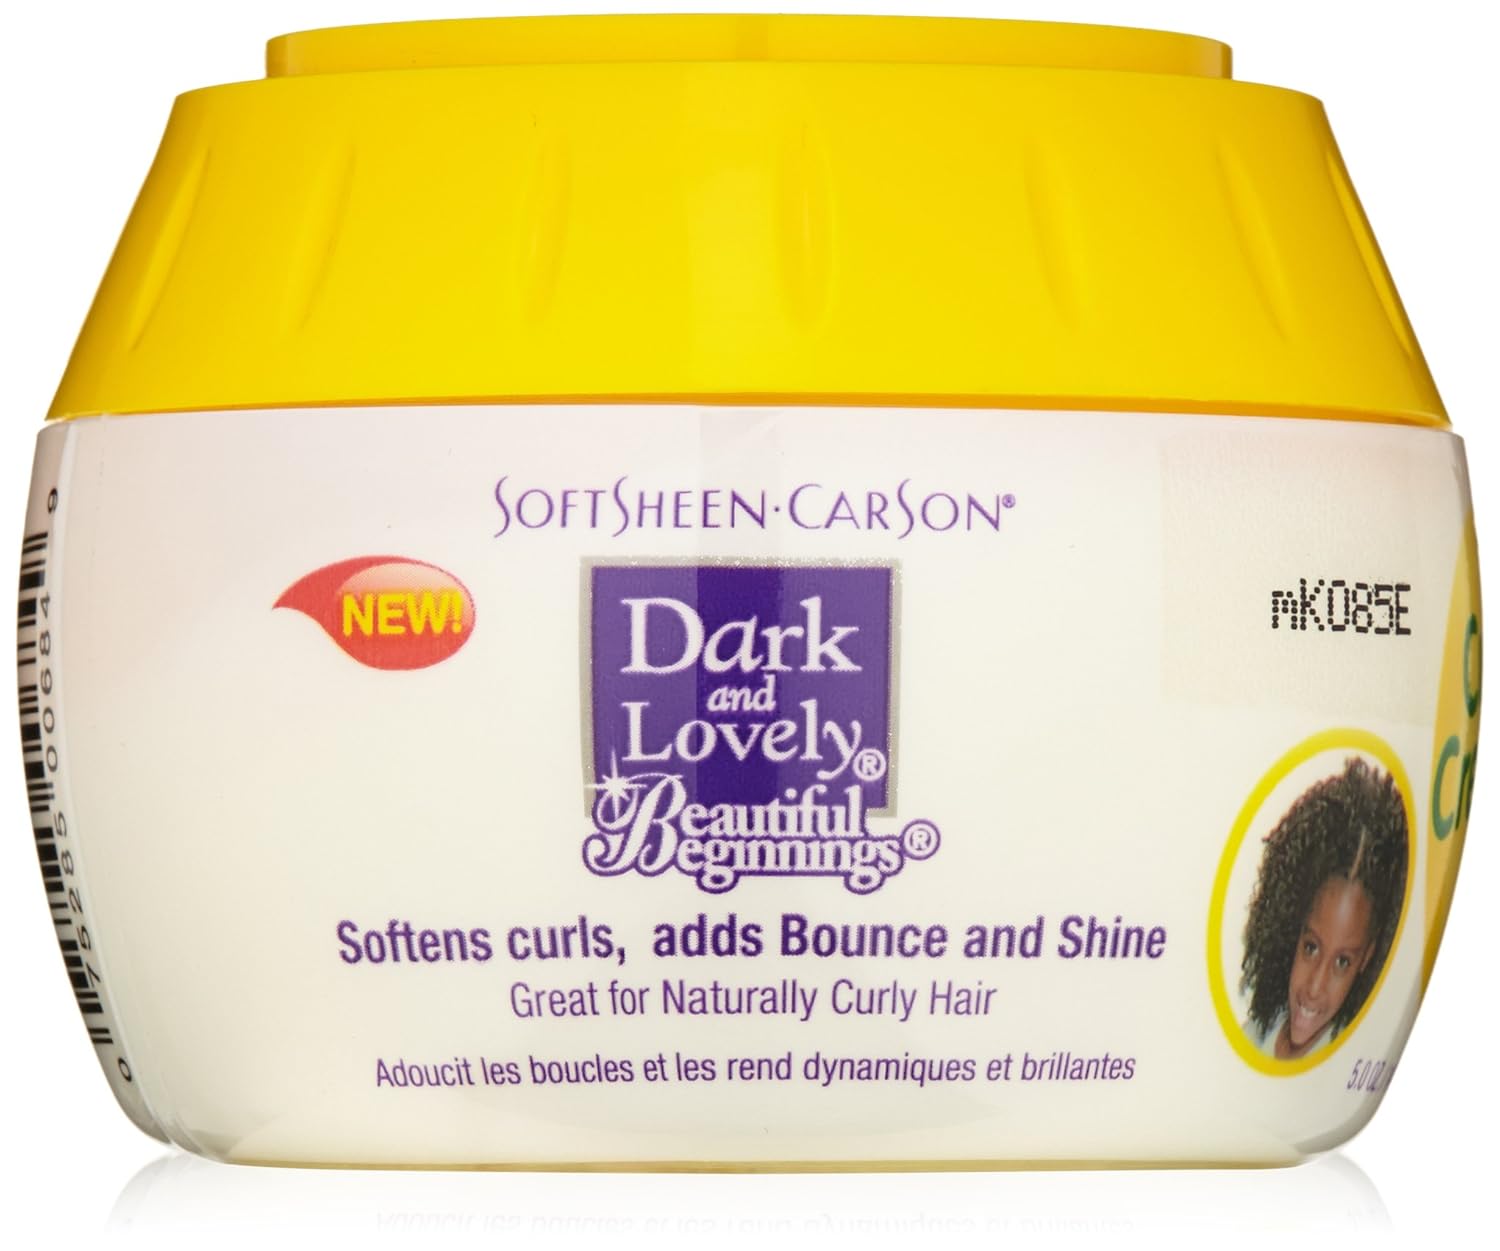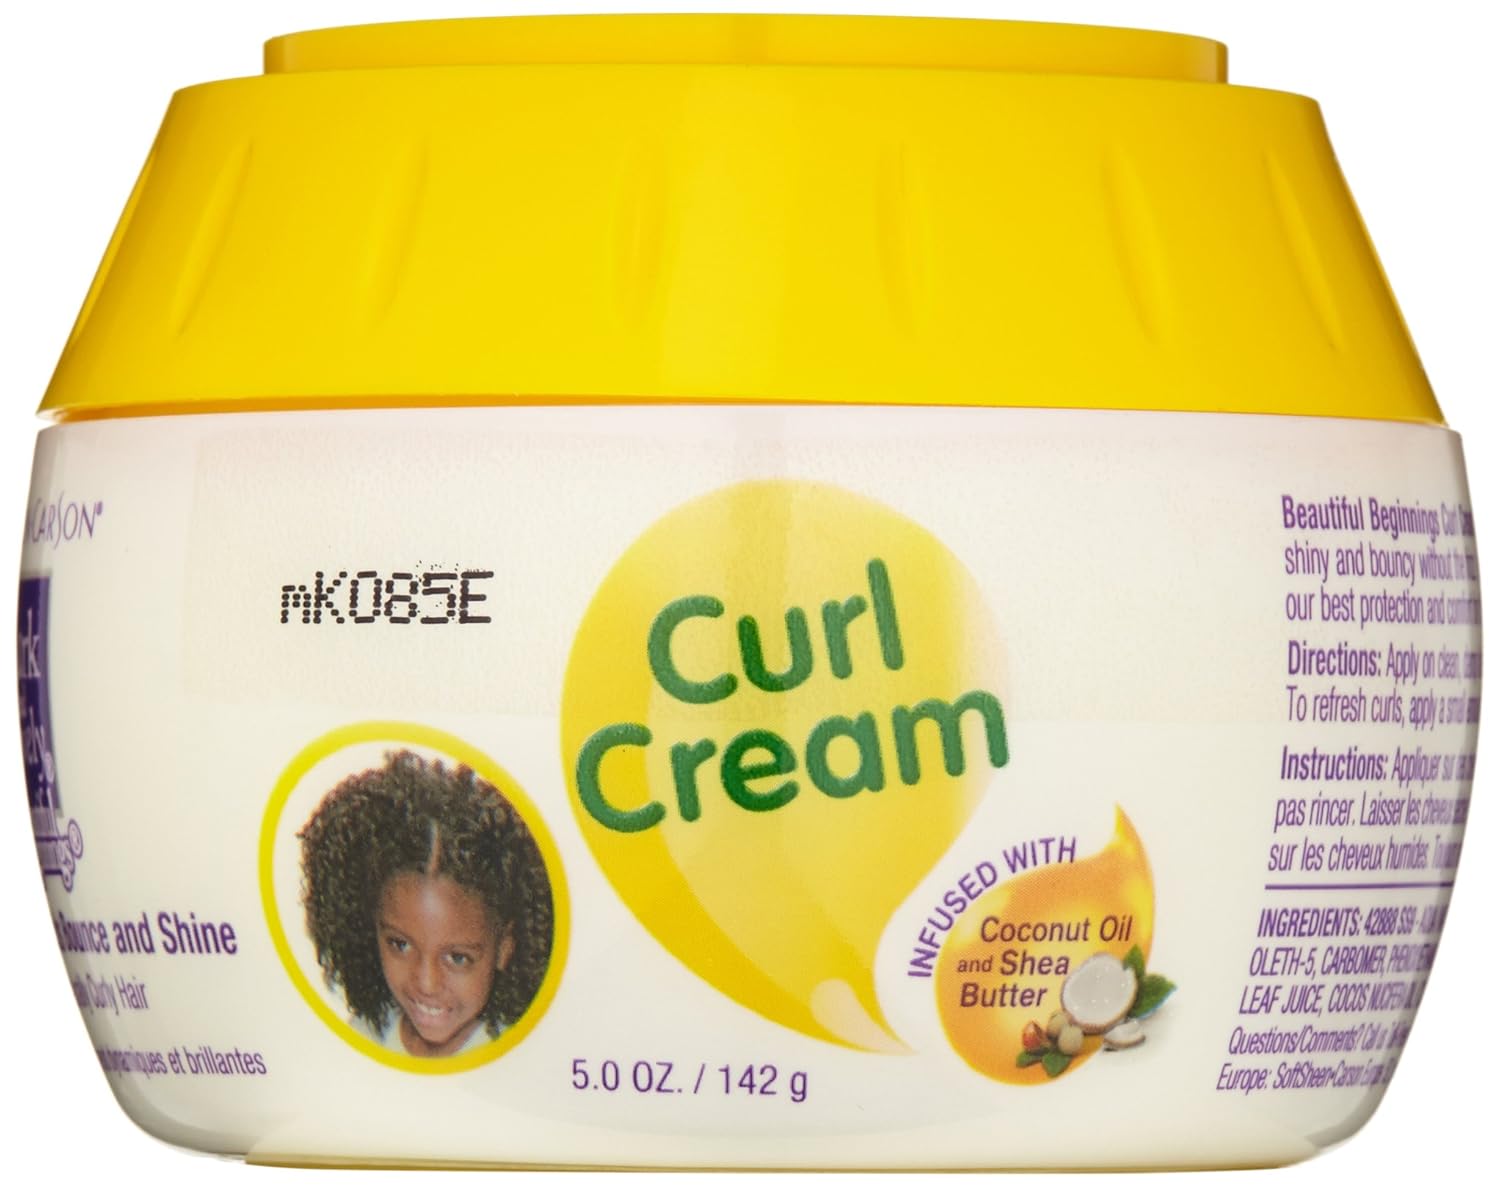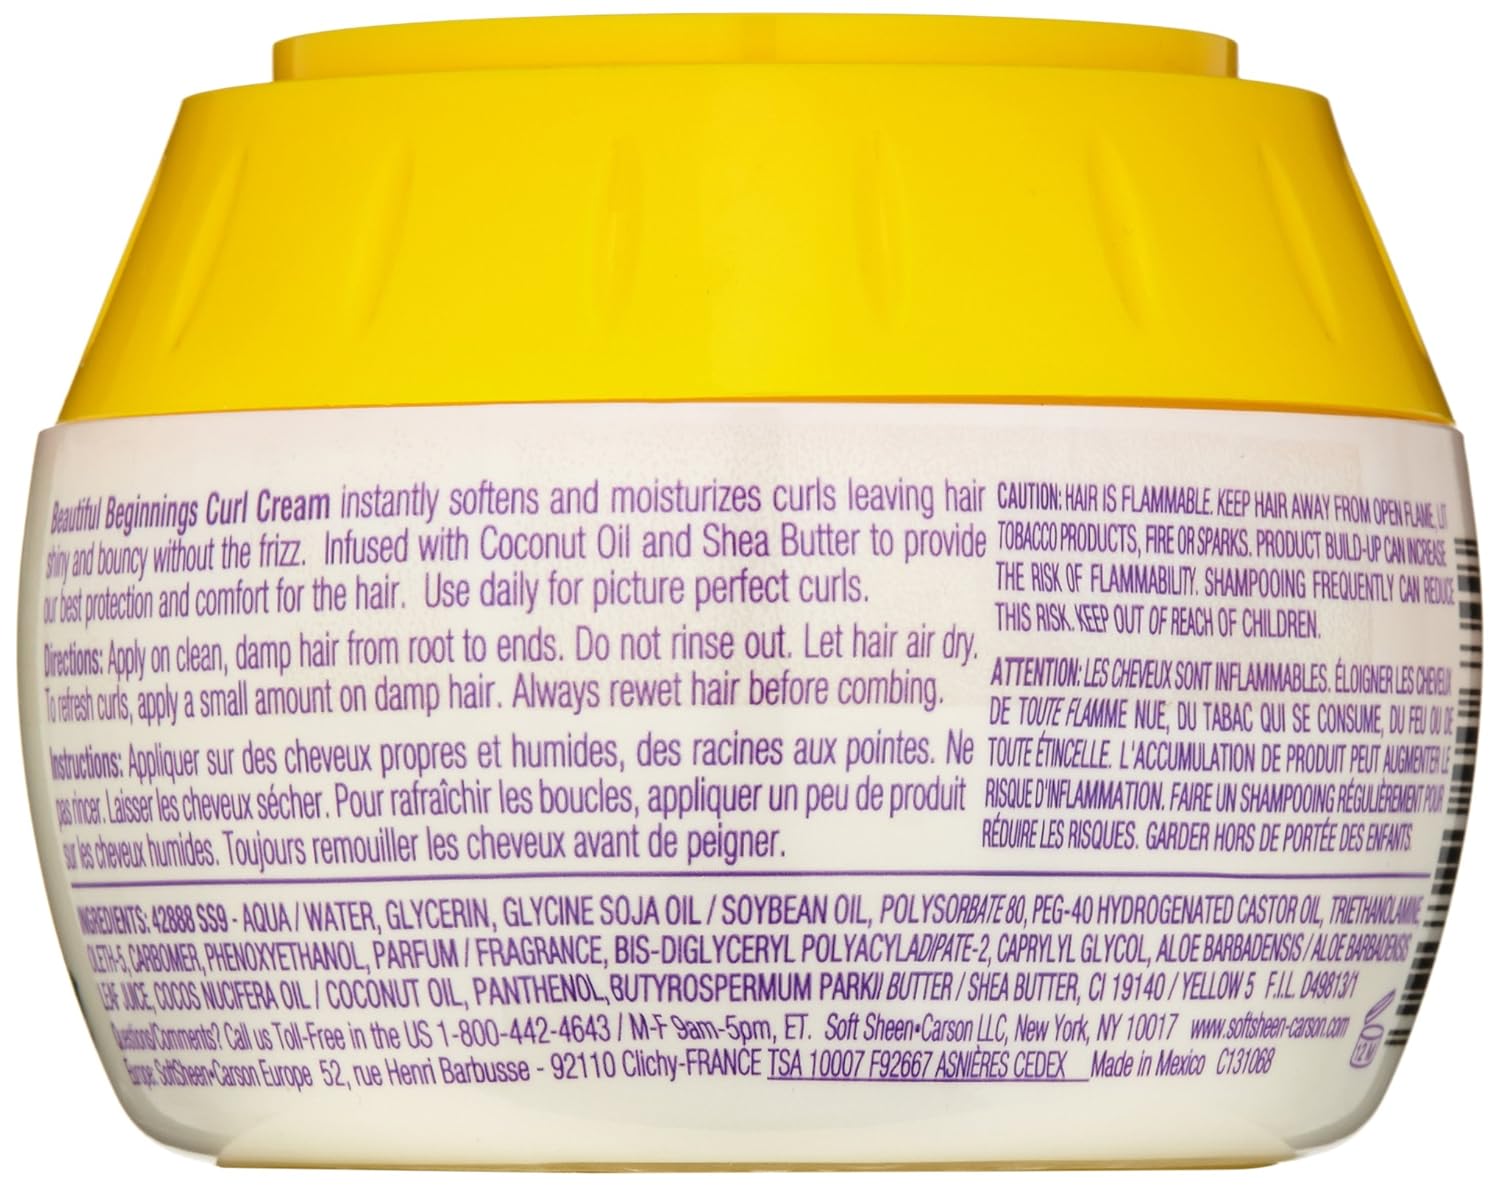
Dark and Lovely Beautiful Beginnings Curl Cream, 5 Ounce
Category: All Beauty
Dark and lovely beautiful beginnings curl cream is designed specifically for young girls' delicate hair. Infused with coconut oil and shea butter providing our best protection and comfort for your daughter's hair and scalp. Keep your little girl's hair healthy looking, strong and manageable everyday.
Features: Softens and moisturizes curls | Infused with coconut oil and shea butter | For natural and relaxed hair | Gentle formula for children